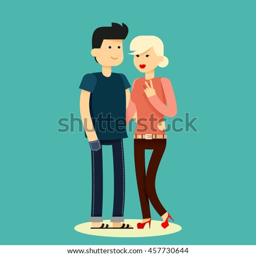
characters cute girl and boy love couple smiling in a flat style .